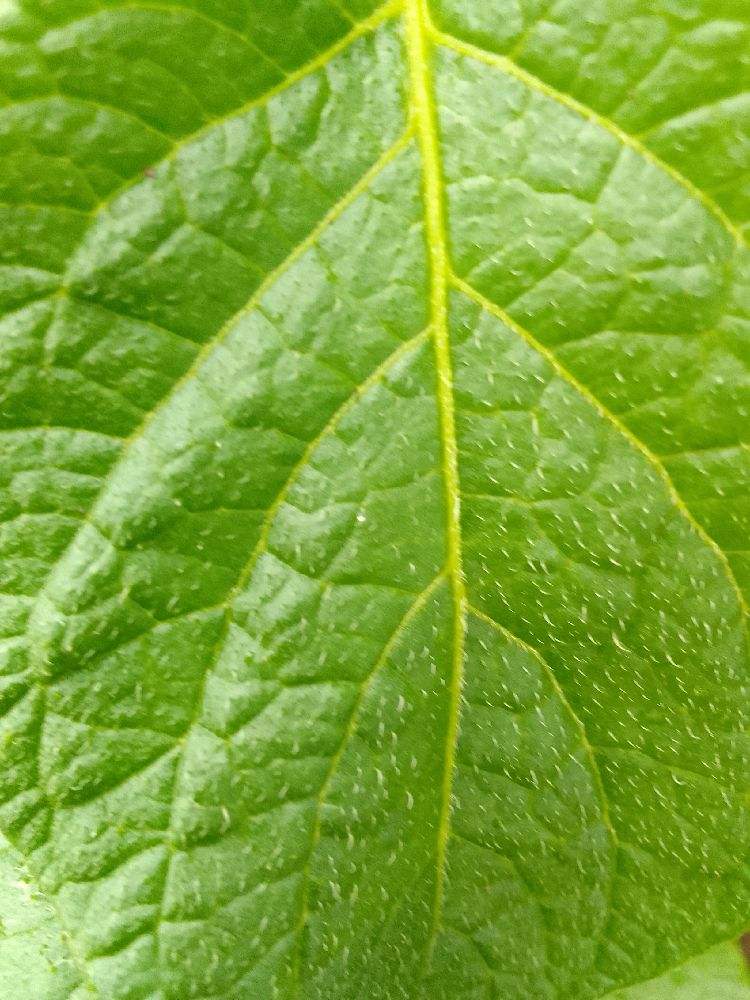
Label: Healthy